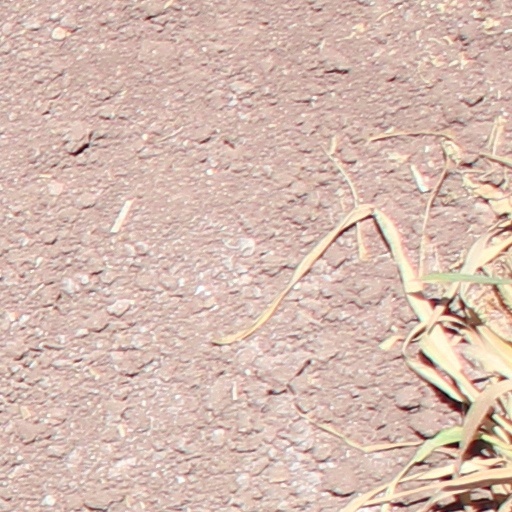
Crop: wheat